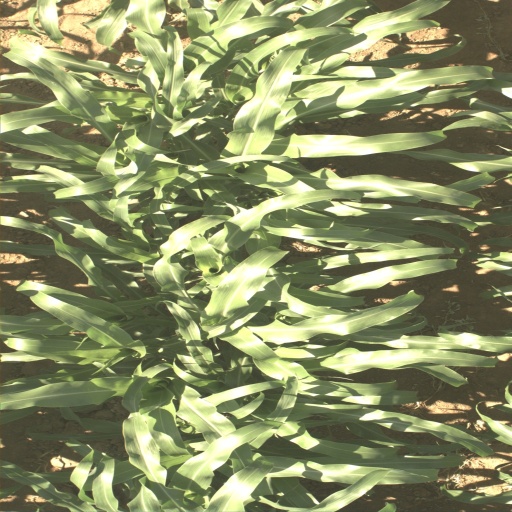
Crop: sorghum